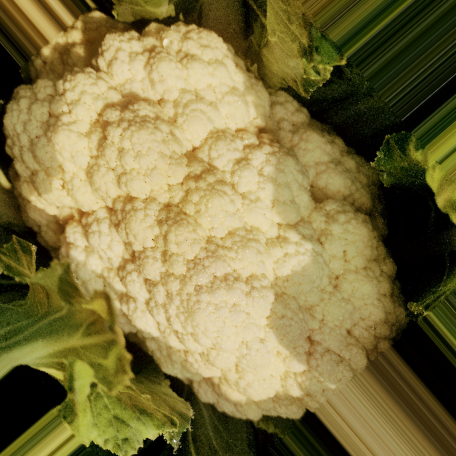
Label: Disease Free